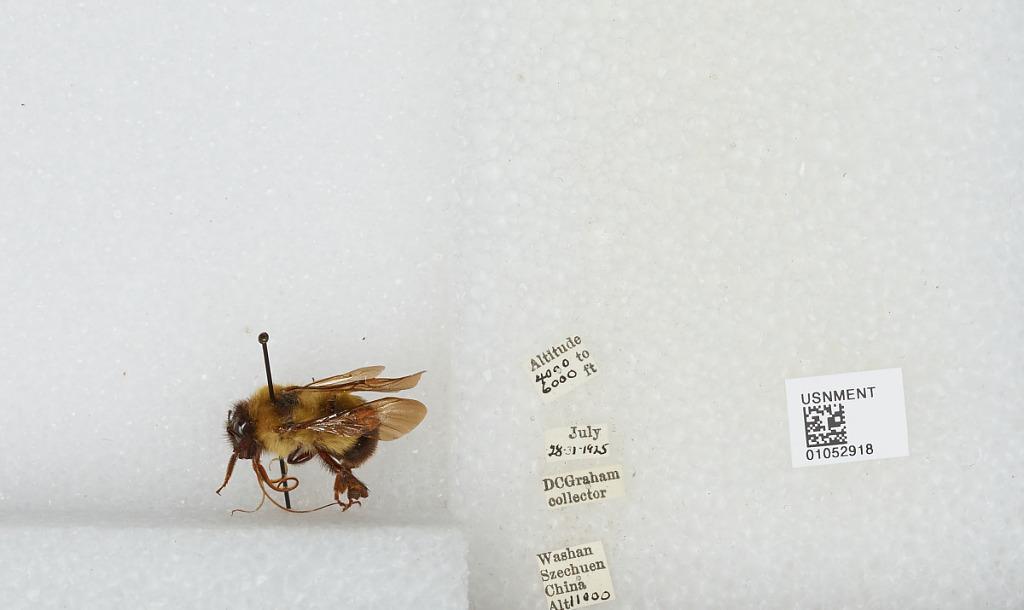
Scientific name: Bombus sp.
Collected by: D. Graham
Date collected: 1925-7-28
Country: China
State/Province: Sichuan
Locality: Washan